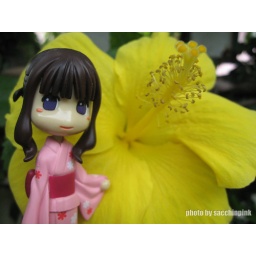
Beautiful yukata girl beside a yellow hibiscus.